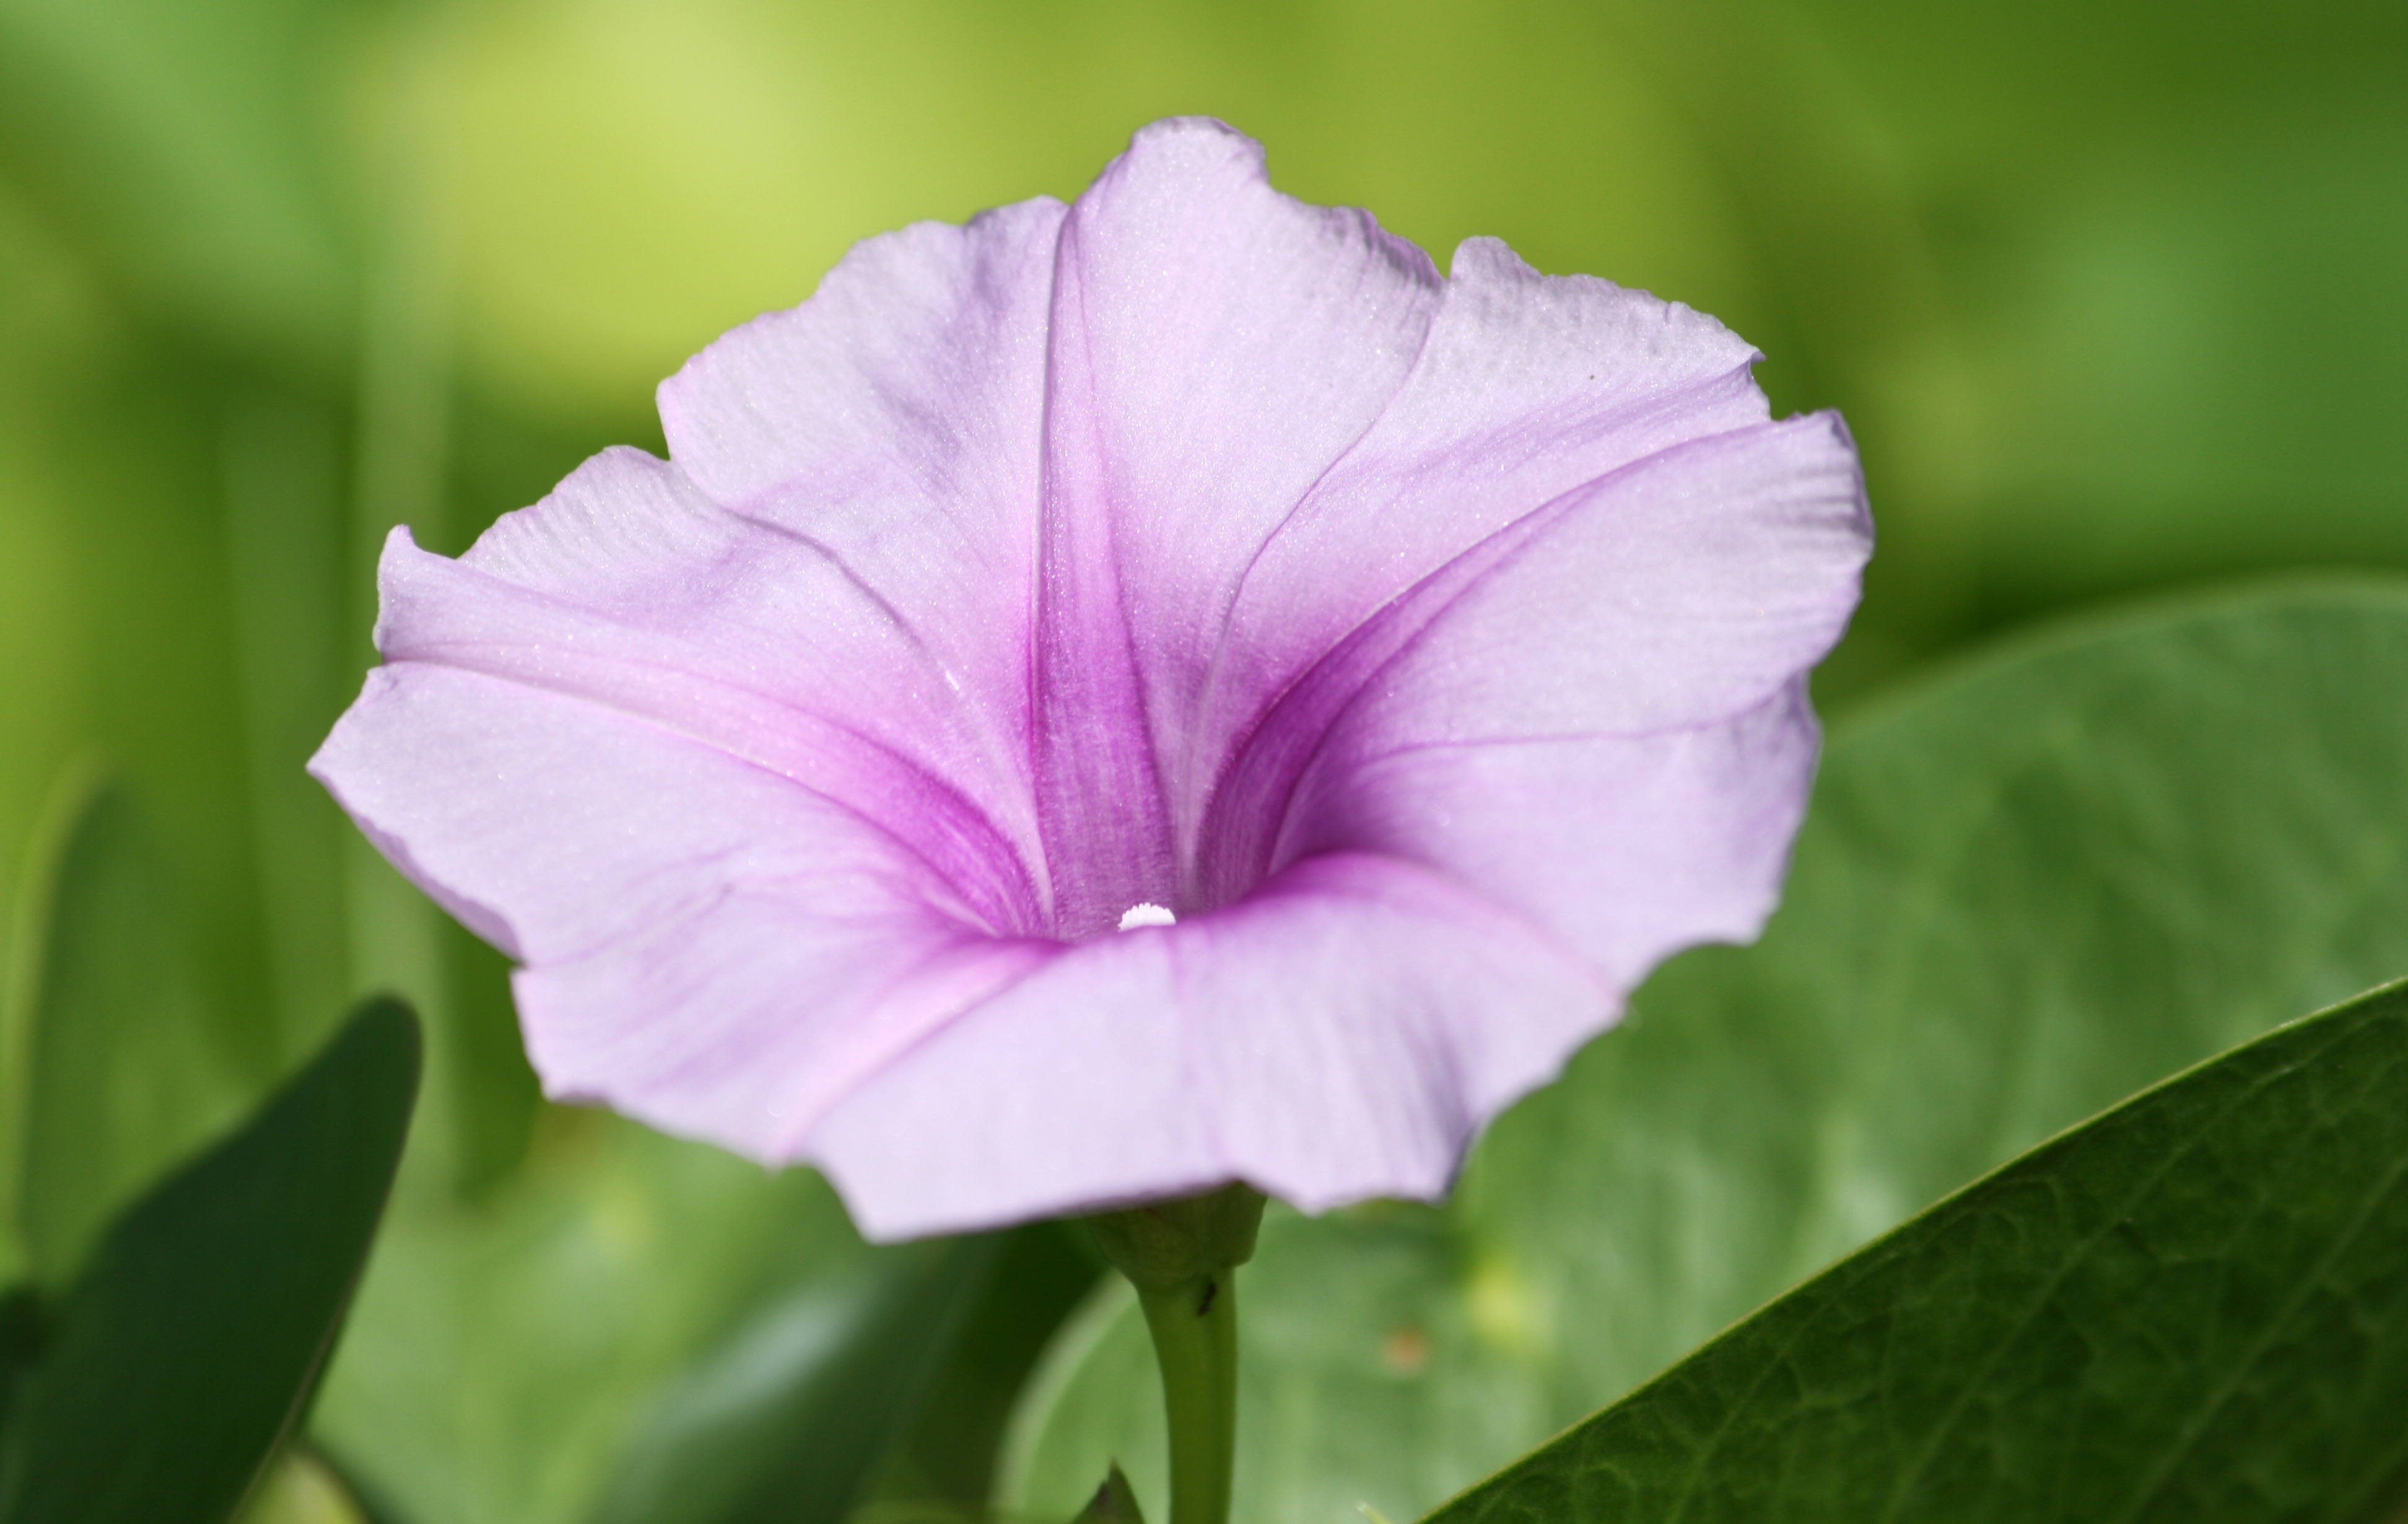
nature, blossom, plant, flower, purple, petal, floral, spring, natural, botany, garden, flora, close up, purple flowers, violet, morning glory, moonflower, macro photography, flowering plant, plant stem, land plant, morning glory family, beach moonflower